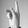
ASL letter: K